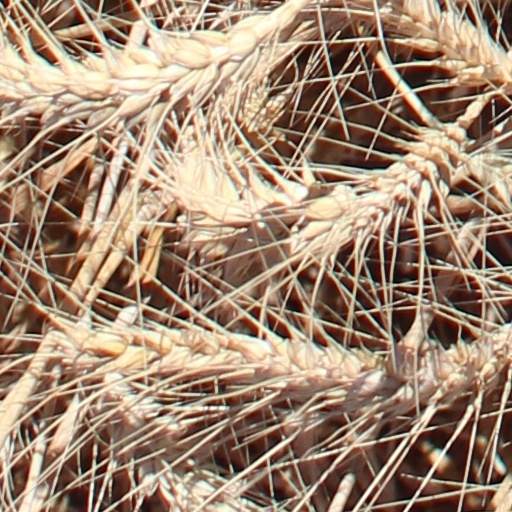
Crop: wheat